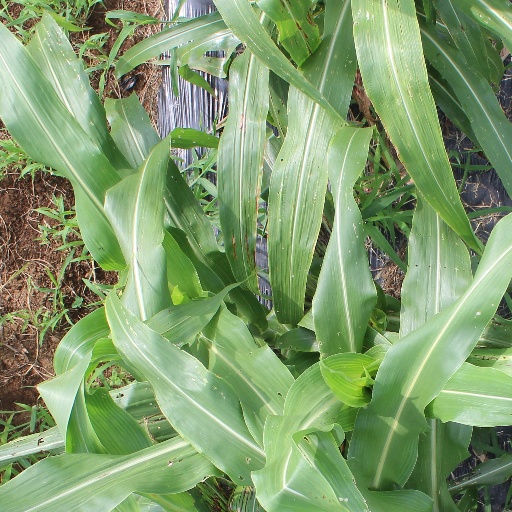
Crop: sorghum